Kaibab National Forest

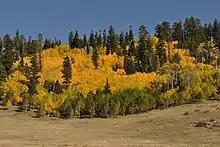
Aspen trees in fall colors, North Kaibab Ranger District

Vegetation in the forest varies by elevation and exposure. Principal tree species are ponderosa pine, Douglas-fir, Engelmann spruce, aspen, blue spruce, oak, pinyon pine, and juniper. Among other things, they enhance the beauty of the landscape, hold soil in place, and provide cover and food for wildlife. As elevation decreases, trees give way to bitterbrush, Gambel oak, sagebrush, and cliffrose. Within the forest, there are irregular areas entirely free of tree growth.